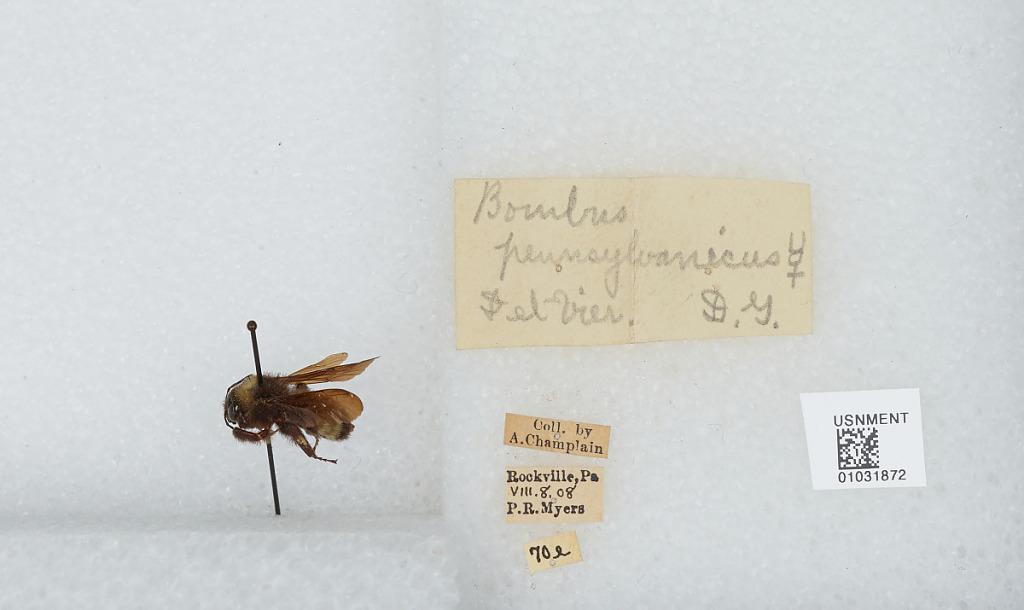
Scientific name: Bombus (Fervidobombus) pensylvanicus pensylvanicus (De Geer)
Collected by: P. Myers
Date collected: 1908-8-8
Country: United States
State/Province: Pennsylvania
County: Dauphin
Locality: Rockville
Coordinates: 40.3581, -78.7819
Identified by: Vier, D. Y.